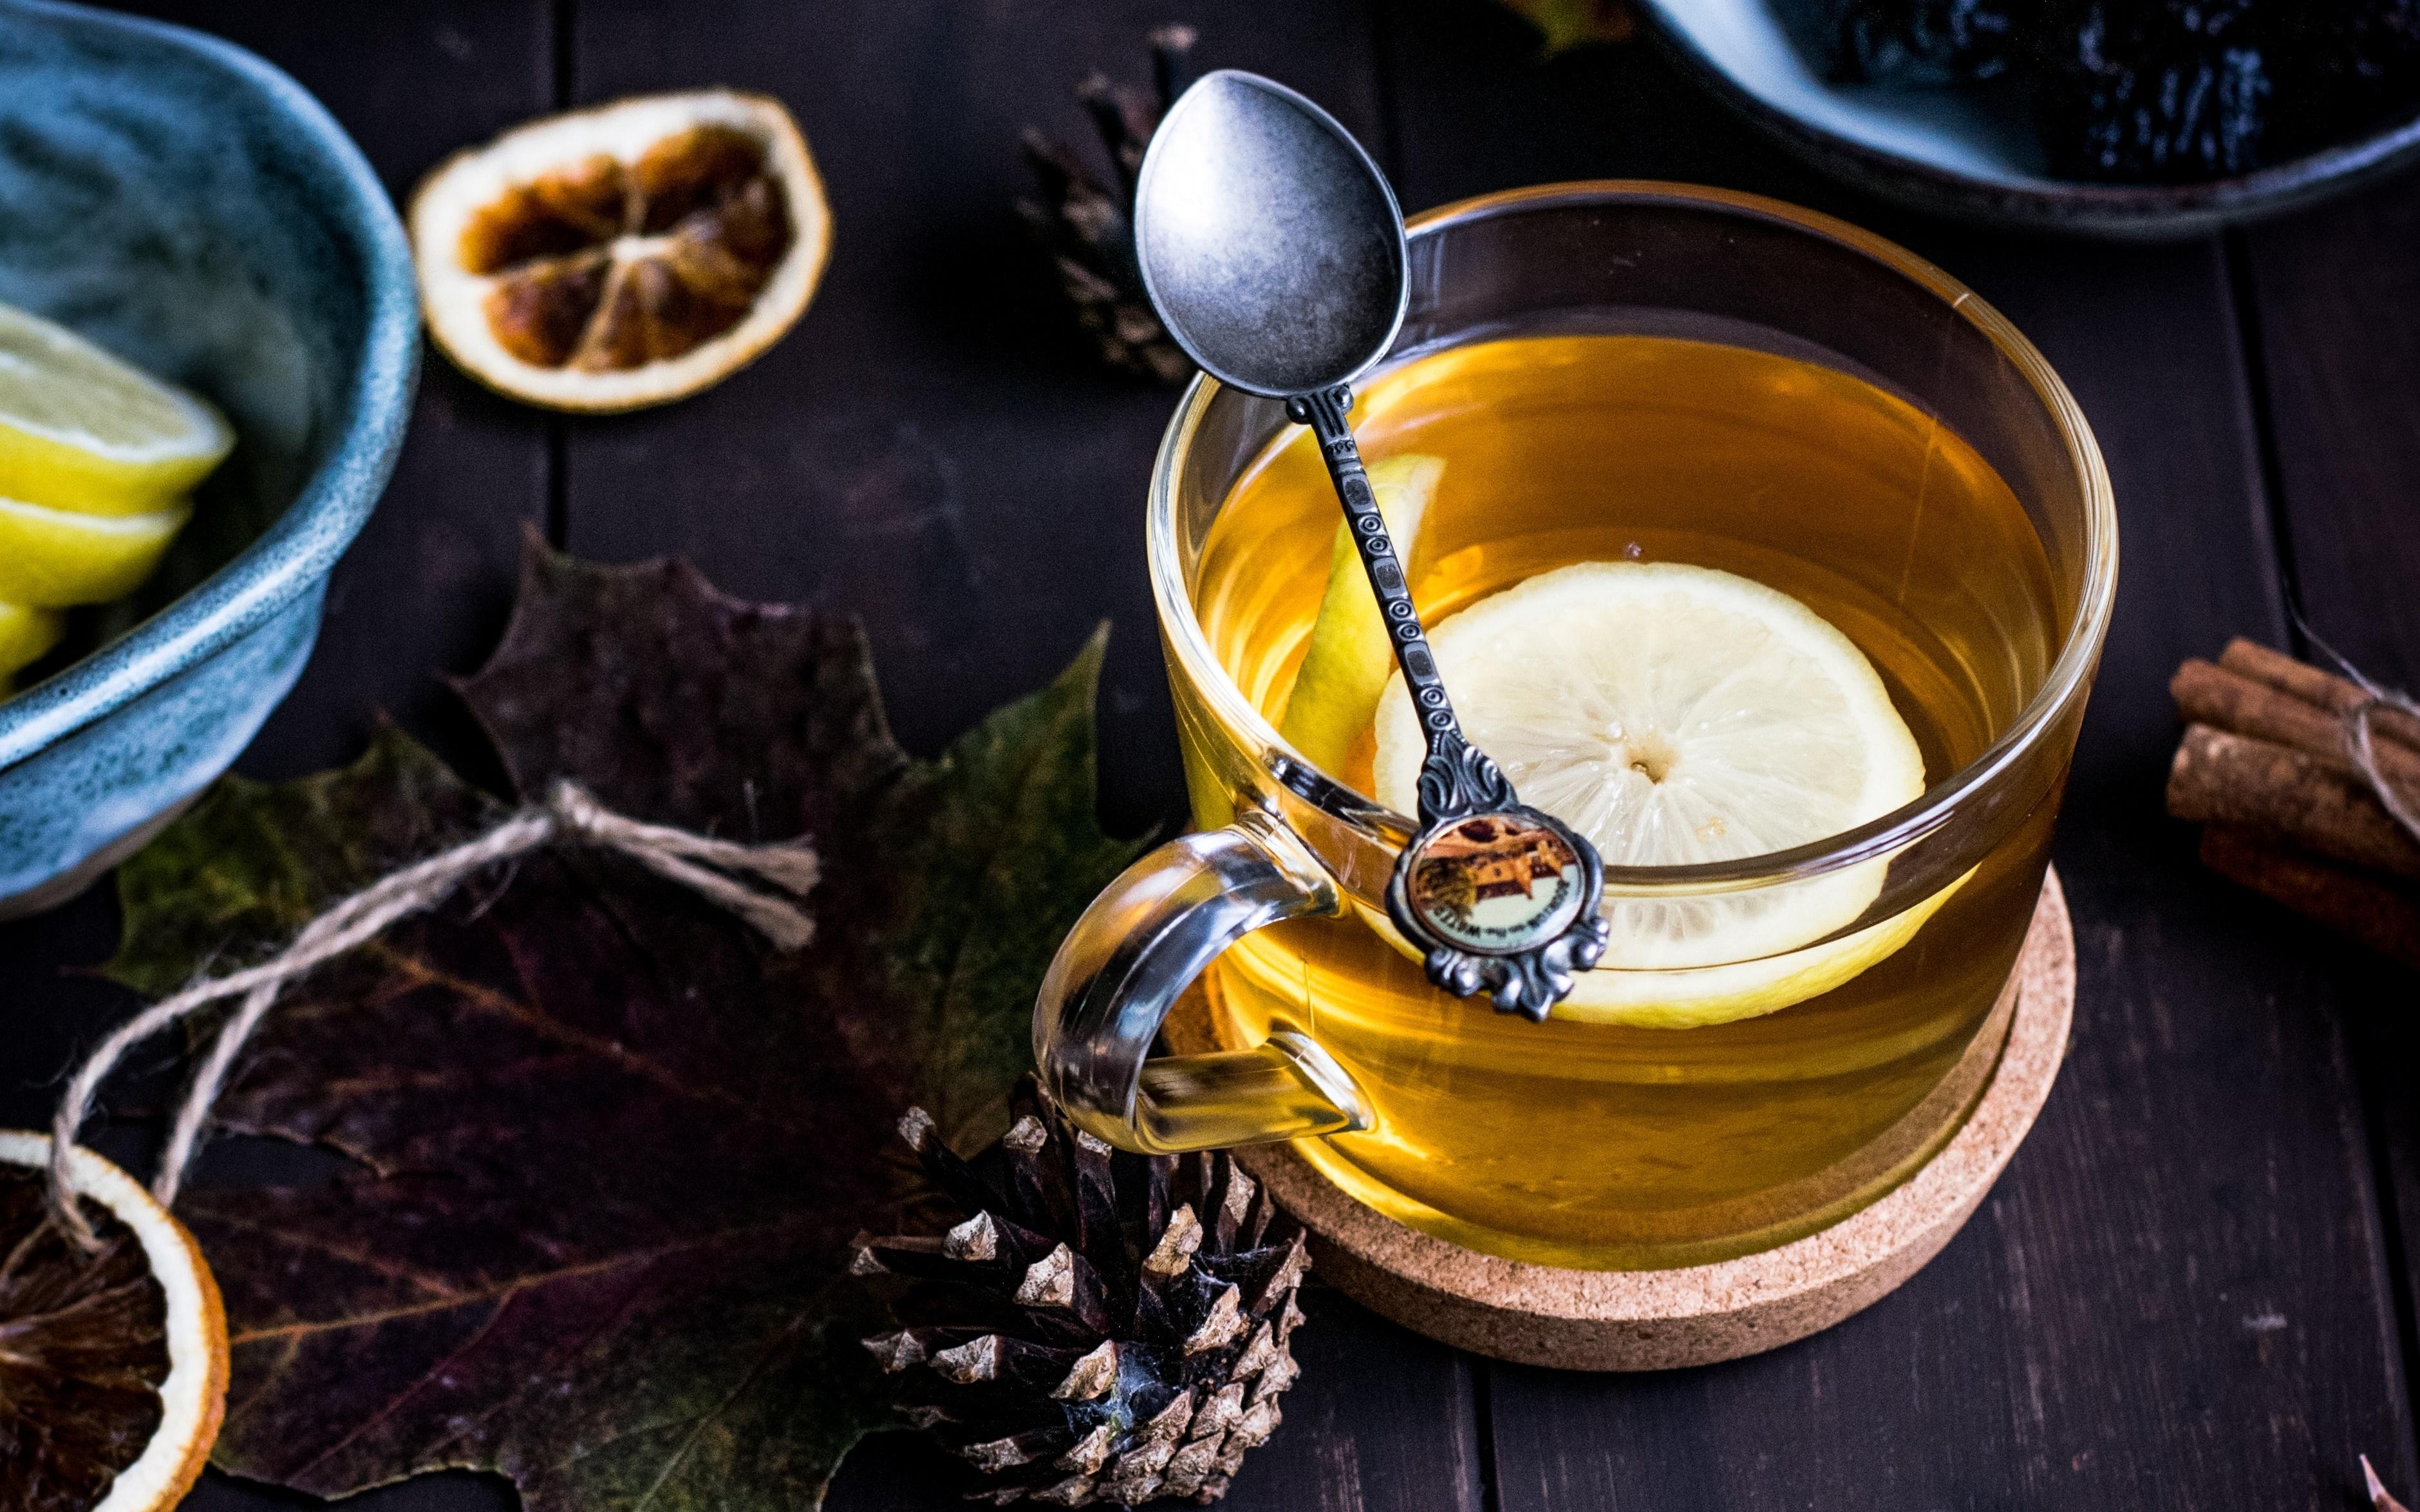
Dish: chai